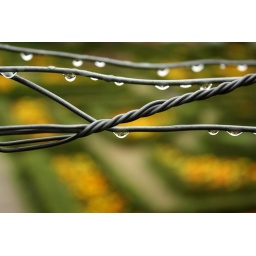
Hard work to get the focus right here so you can see the house and gardens in the water drops.